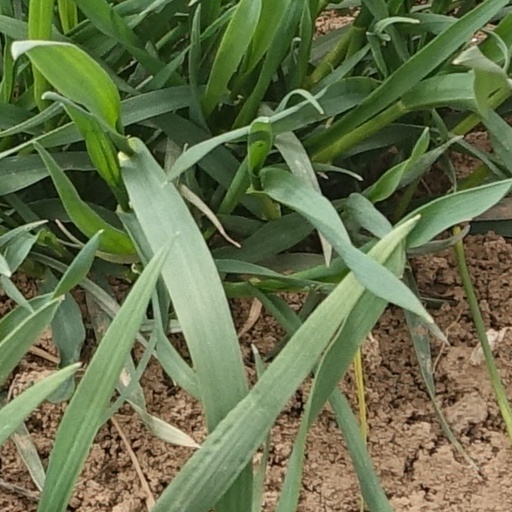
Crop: wheat